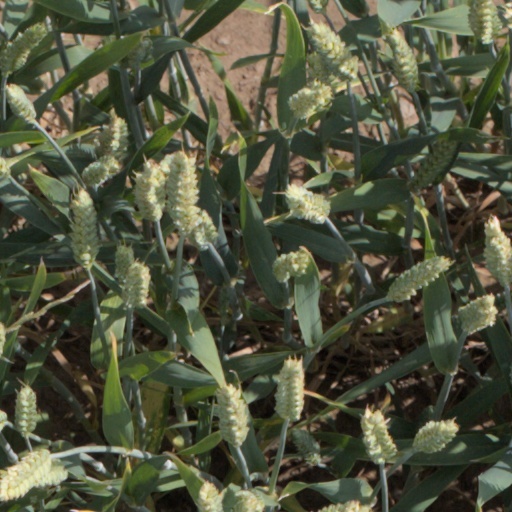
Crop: wheat